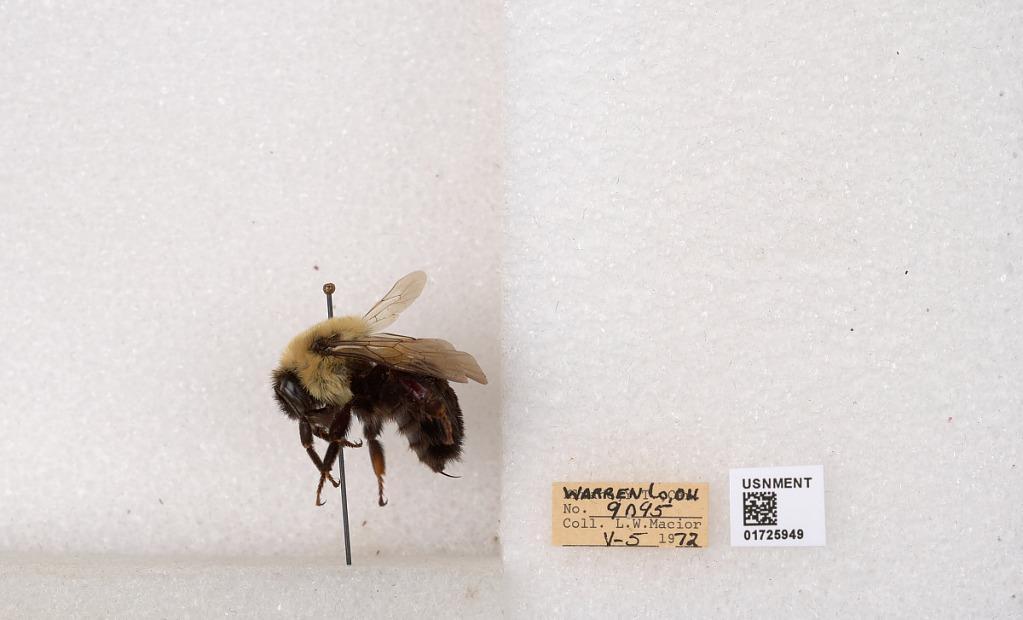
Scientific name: Bombus impatiens Cresson
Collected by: L. Macior
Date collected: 1972-5-5
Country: United States
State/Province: Ohio
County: Warren
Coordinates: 39.4276, -84.1668